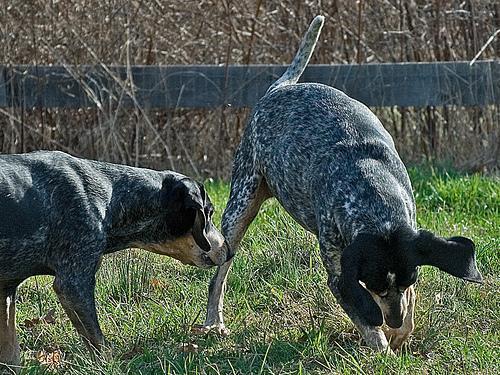
bluetick